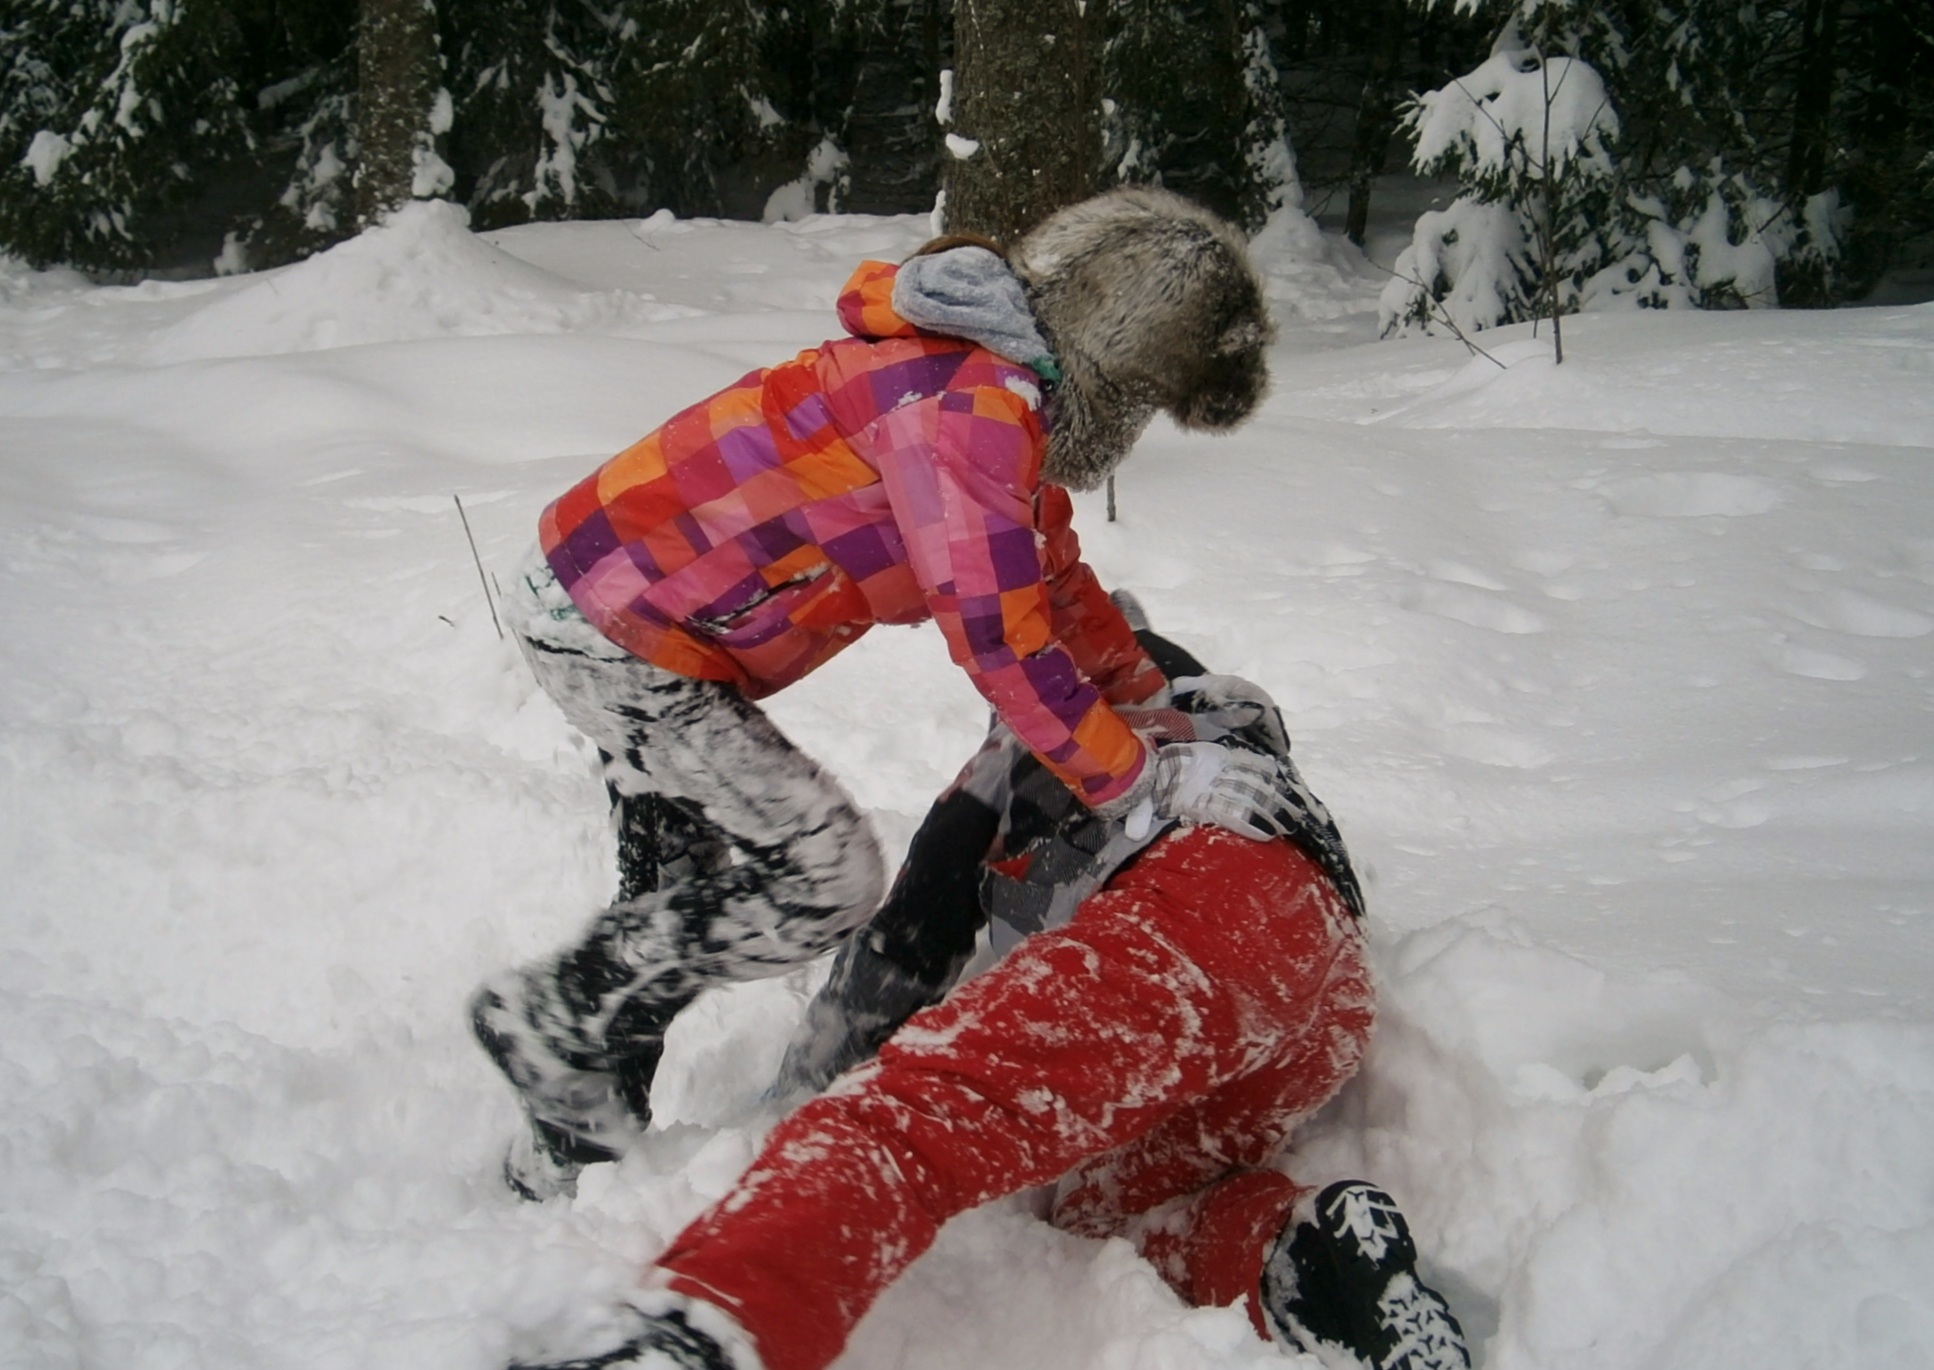
snow, winter, game, frost, weather, snowy, snowshoe, season, fight, winter sport, children, footwear, blizzard, pleasure, freezing, umava, nordic skiing, geological phenomenon